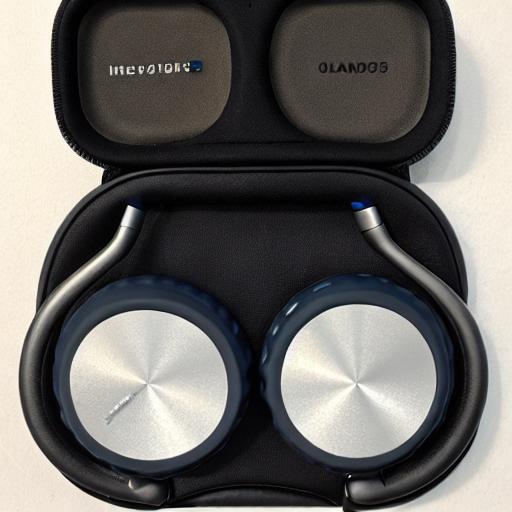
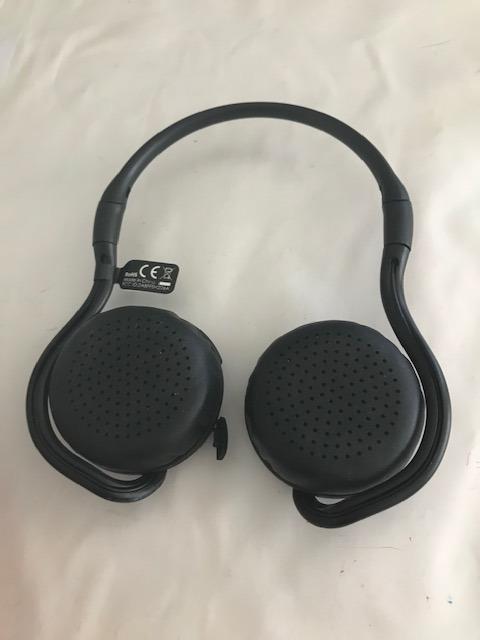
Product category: headphones
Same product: no